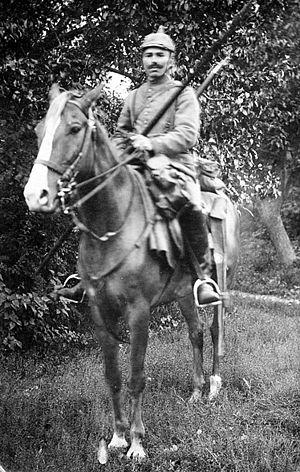
La 6ᵉ division de cavalerie est une unité de cavalerie, partie de l'armée impériale allemande, qui participe lors de la Première Guerre mondiale aux combats du front de l'Ouest, du front de l'Est et du front roumain avant de revenir sur le front de l'Ouest. En avril 1918, elle est transformée en division de Schützen.